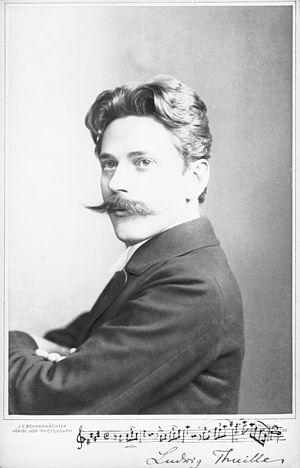
Ludwig Wilhelm Andreas Maria Thuille est un compositeur, pédagogue et théoricien autrichien, né à Bozen – actuellement, Bolzano en Italie – le 30 novembre 1861 et mort à Munich le 5 février 1907.